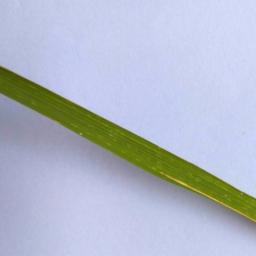
Label: Rice___Healthy